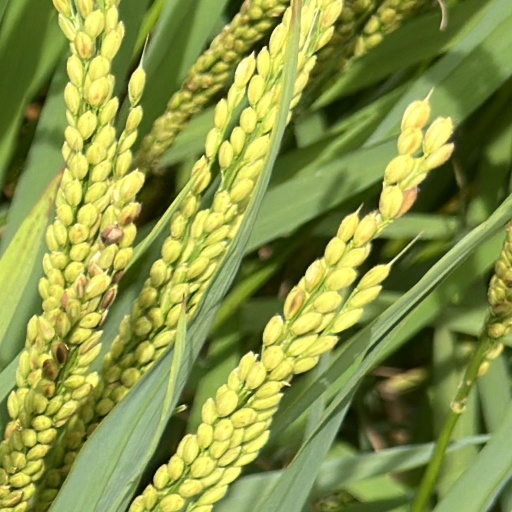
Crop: rice